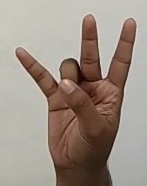
ASL sign: 7